Rhodesian Air Force

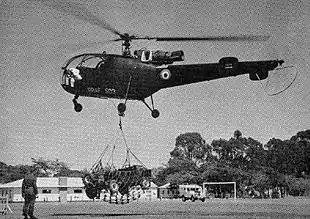
Royal Rhodesian Air Force Alouette III helicopter lifting a short wheelbase Mini Moke in 1962.

When the Rhodesian Bush War intensified after 1972, the age of the aircraft, the shortage of spares and a deteriorating air safety record would become a growing concern for the Air Staff. The abrupt realignment of allies saw Rhodesia increasingly dependent upon South African support. In contrast to the British South Africa Police and the Rhodesian Army, security force airmen possessed skills in demand by other governments and civilian airlines and the RhAF struggled to retain, recruit and instruct technicians.